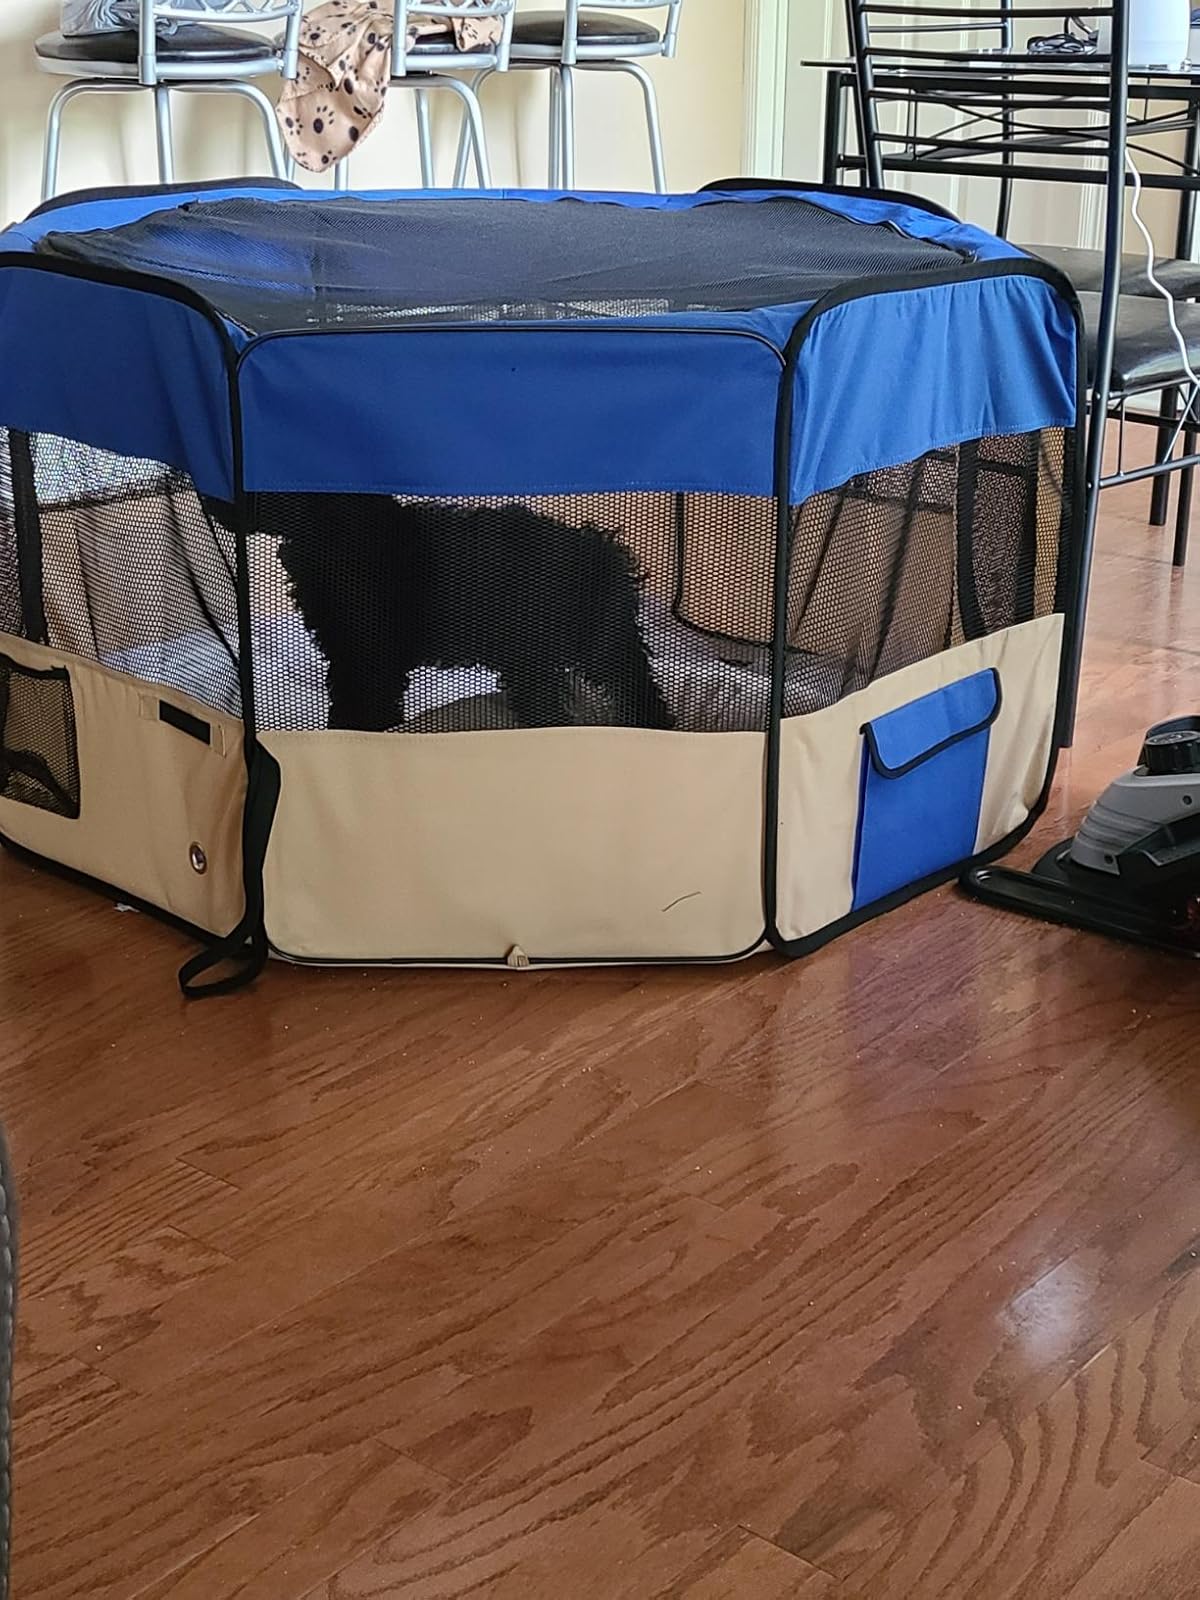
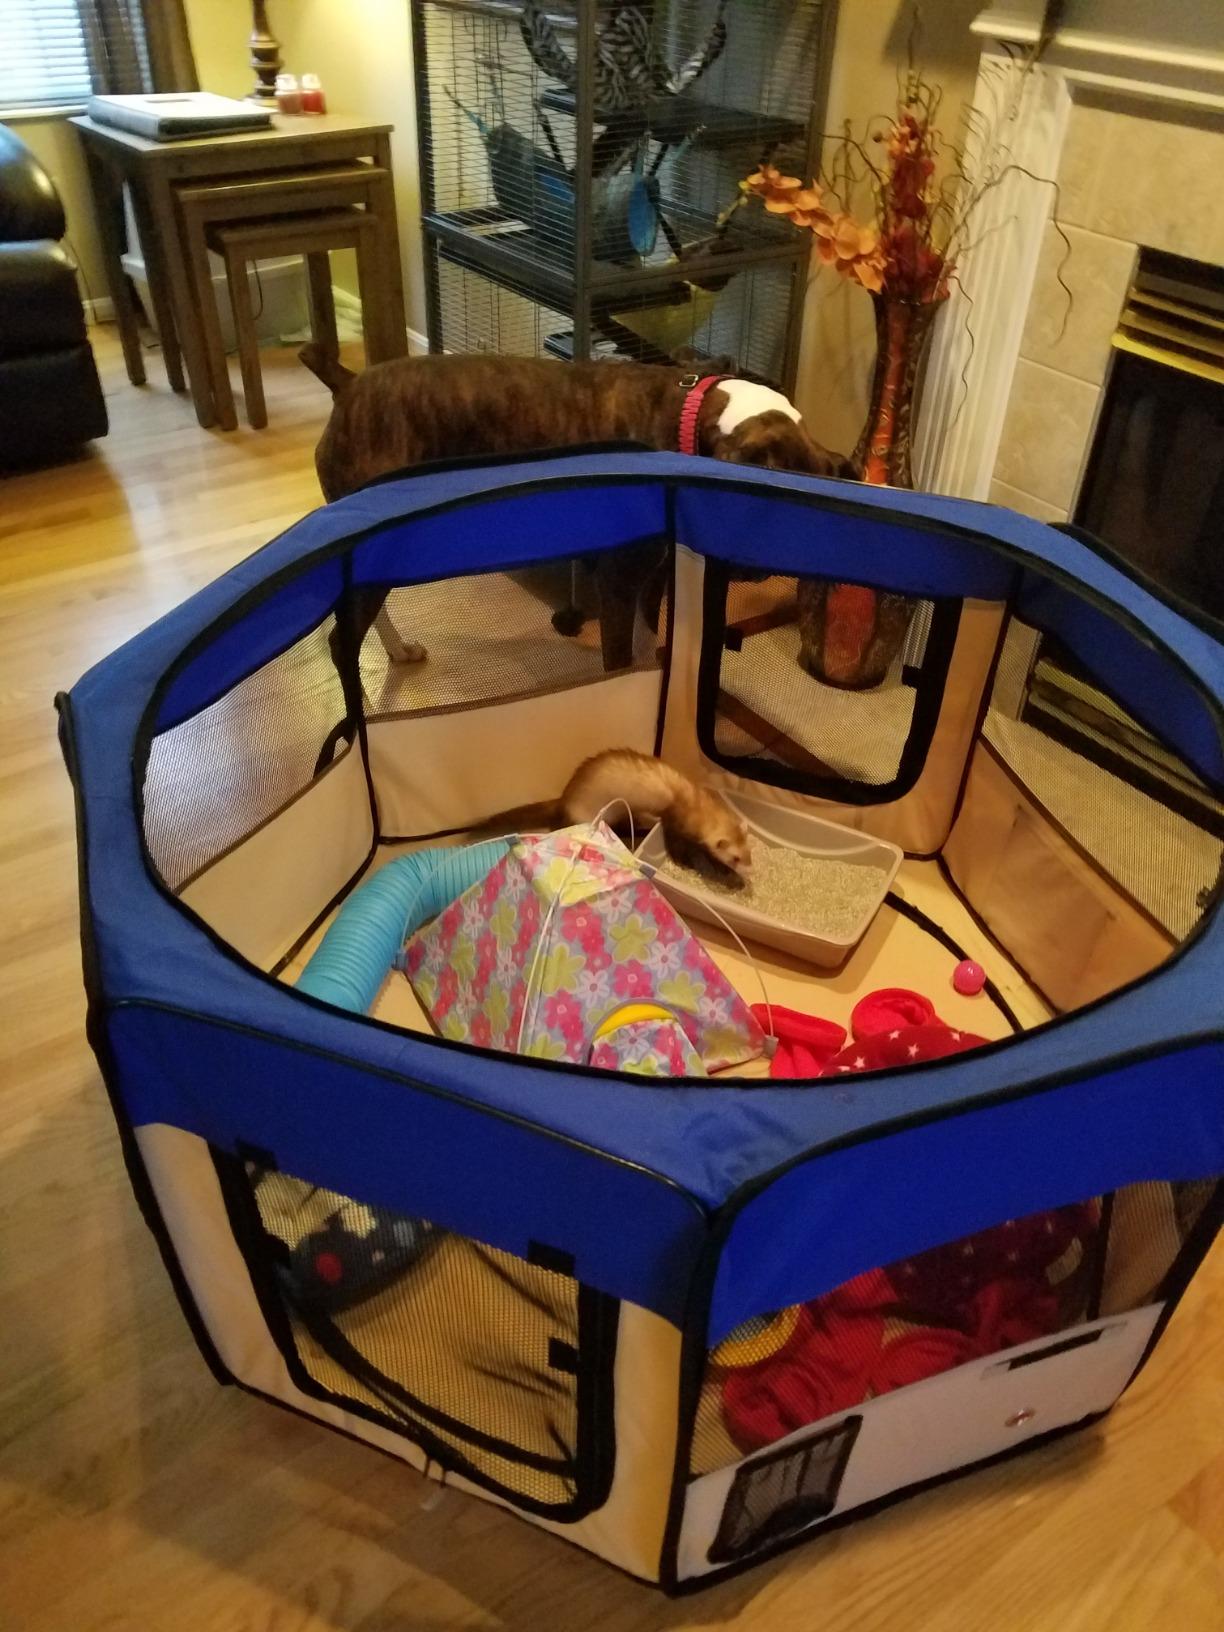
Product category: items_kennel
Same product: yes